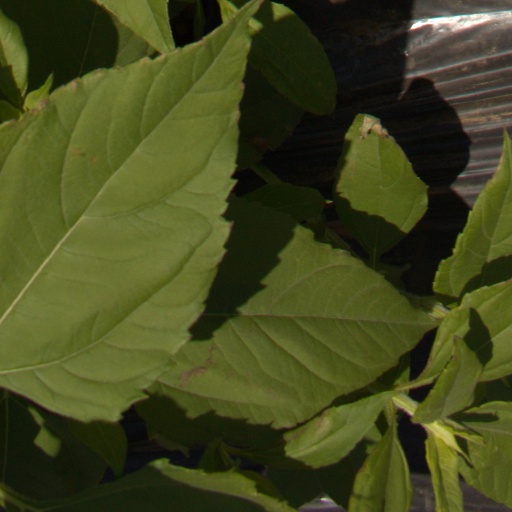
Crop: Jerusalem artichoke